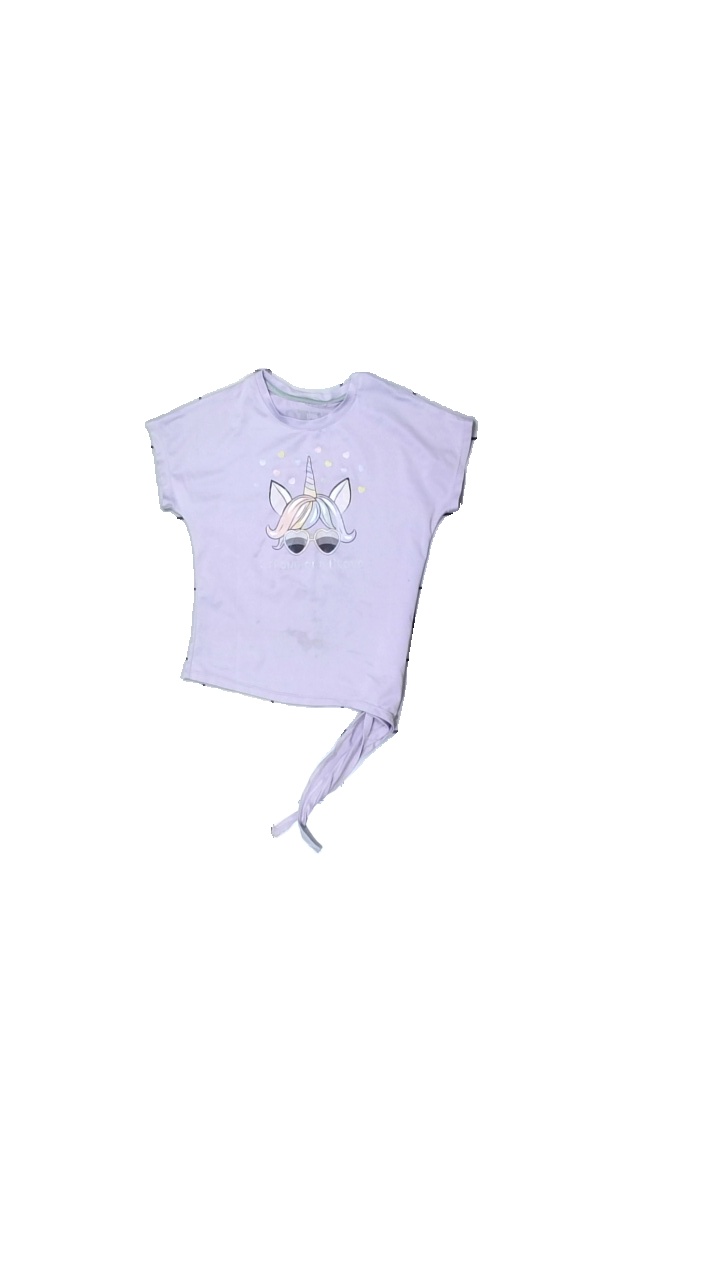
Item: T-shirt (Children)
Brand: Otp
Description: Purple t-shirt with print and tie detail
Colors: Purple, White, Grey, Multicolor
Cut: Regular
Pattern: Other
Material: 100% Polyester
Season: All
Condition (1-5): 2
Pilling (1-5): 5
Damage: stained
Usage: Export
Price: <50